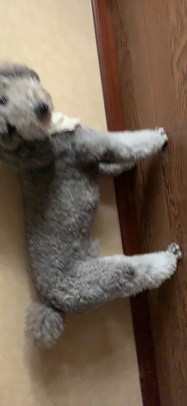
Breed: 2925-n000114-toy_poodle